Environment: real
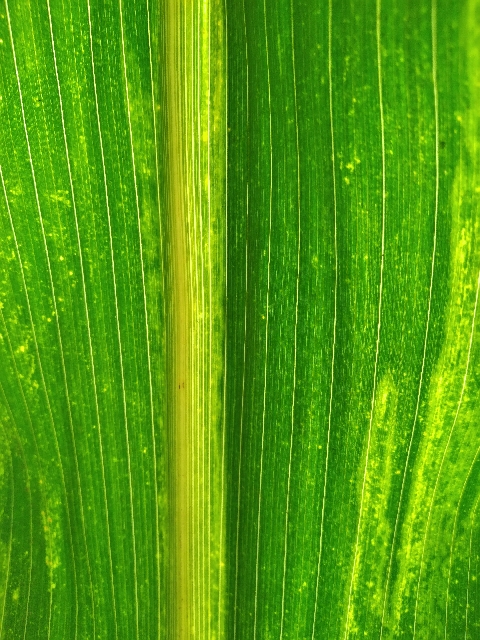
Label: lethal_necrosis